Peugeot RCZ

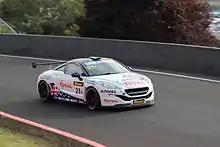
2013 Bathurst 12 Hour Class I1 winner

A modified version of the RCZ is used in the Peugeot RCZ Racing Cup Italy one make race. The car used is known as the RCZ Peugeot Sport, which features an increased power output from 200 to 250 bhp, uprated brakes and an adjustable rear spoiler amongst standard motorsport preparations such as weight reduction and a roll cage. Racing versions of the RCZ have also competed successfully in the 24 Hours of Nürburgring, claiming class victories with diesel based variants in 2010 and 2011 and with the RCZ Peugeot Sport in 2012.